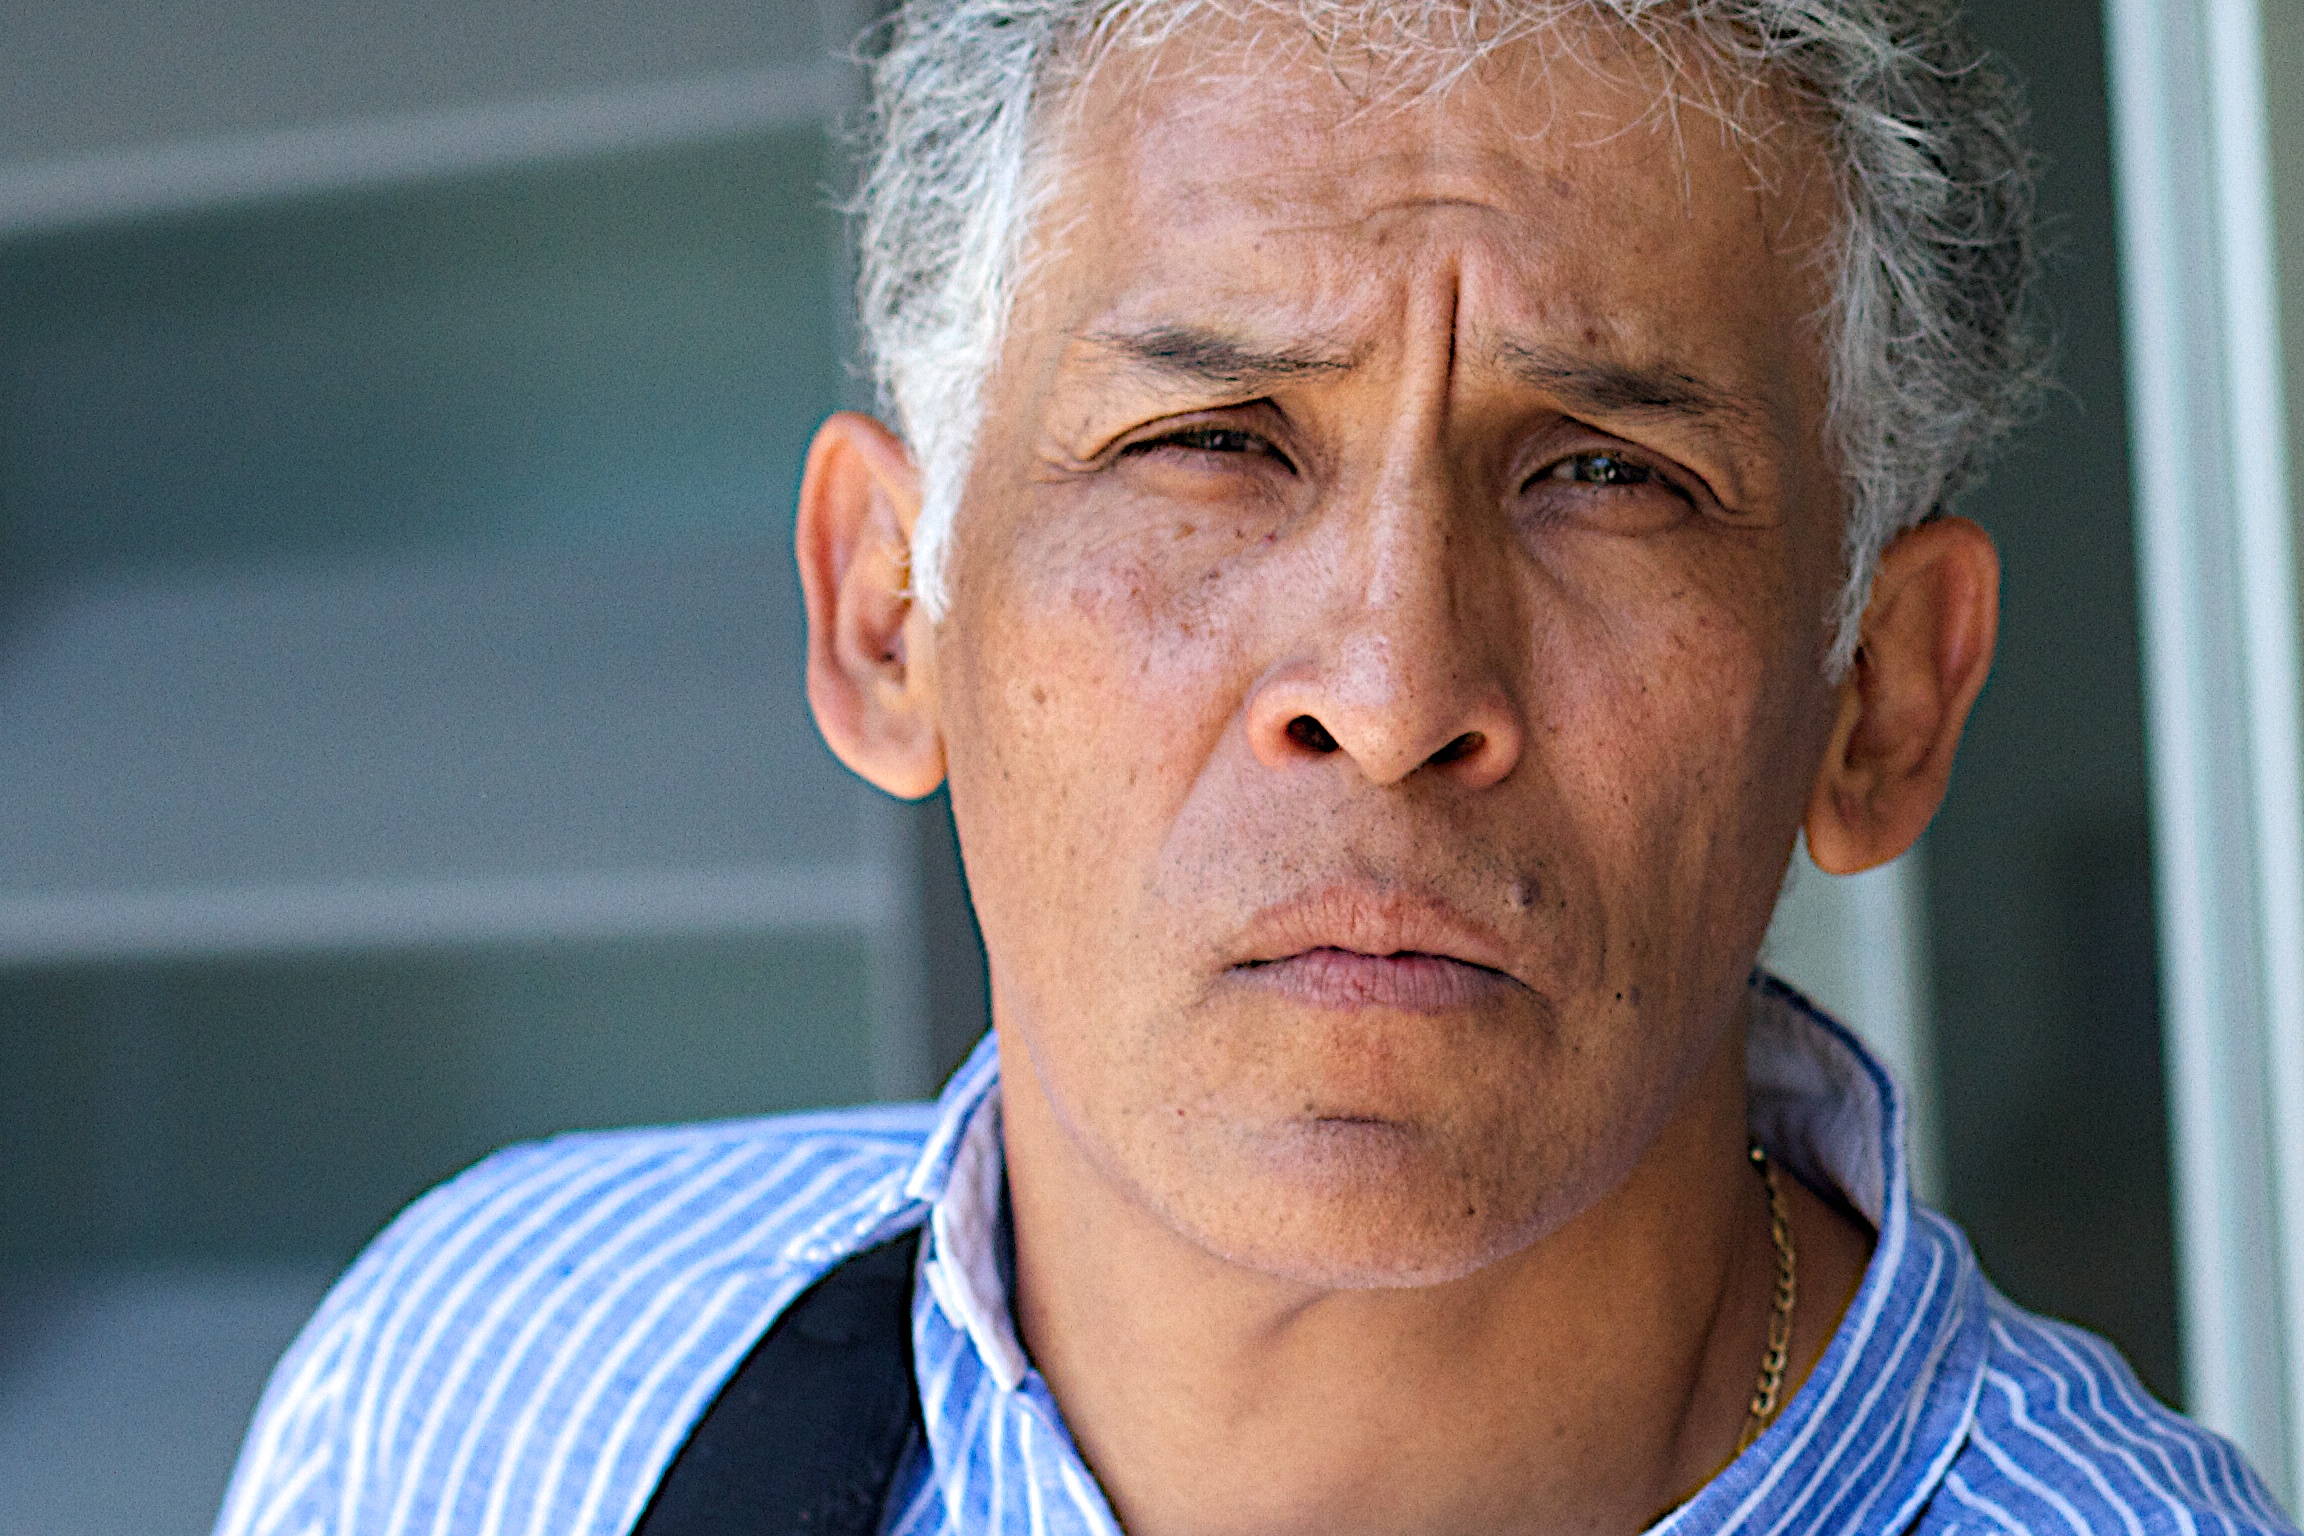
man, person, male, portrait, senior citizen, face, eye, head, udgagora, 2015365